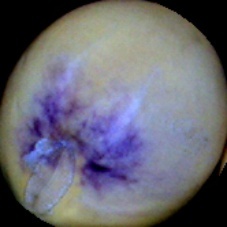
Label: Spotted